Francisco Estévanez Rodríguez

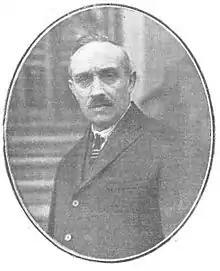
Juan Olazabal

Both paternal and maternal ancestors of Estévanez were Carlists. His maternal uncle Tiburcio Rodríguez could have been involved in the 1869 assassination of the Burgos anticlerical civil governor ; he was later persecuted and joined headquarters of Carlos VII during the Third Carlist War. It is there where he met the father of Francisco, Aquilino, a young medic serving in the Carlist general staff. However, in the 1880s Aquilino Estévanez joined the Carlist breakaway faction, first known as Nocedalistas and later as the Integrists. The young Francisco was growing up as an Integro; already as a boy he was listed along his father and brothers as financially contributing to the homage of Félix Sardá y Salvany, one of the chief theorists of the group. In his teen years he started publishing in the Integrist Madrid daily "El Siglo Futuro"; the first piece identified comes from 1897. In 1901 in an open letter to the Integrist leader Ramón Nocedal he fully embraced the intransigent and vehemently anti-liberal politico-religious program of the group.